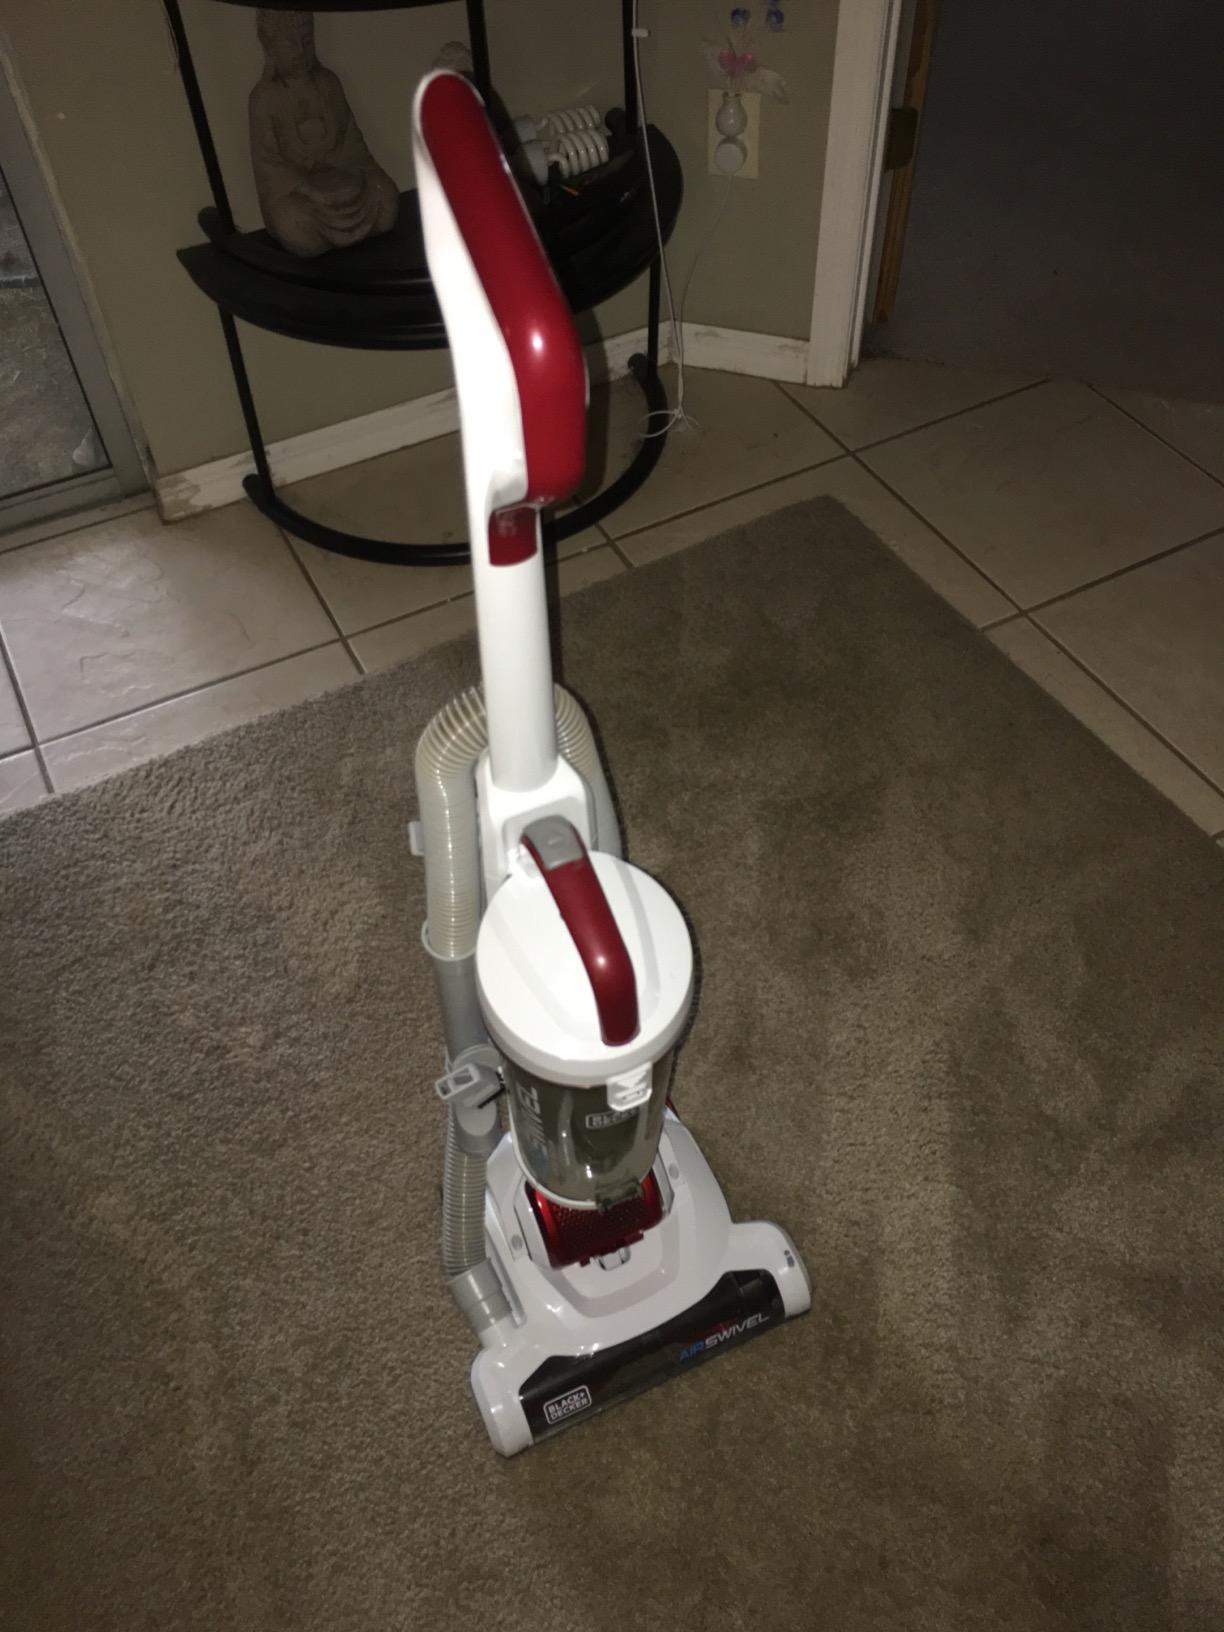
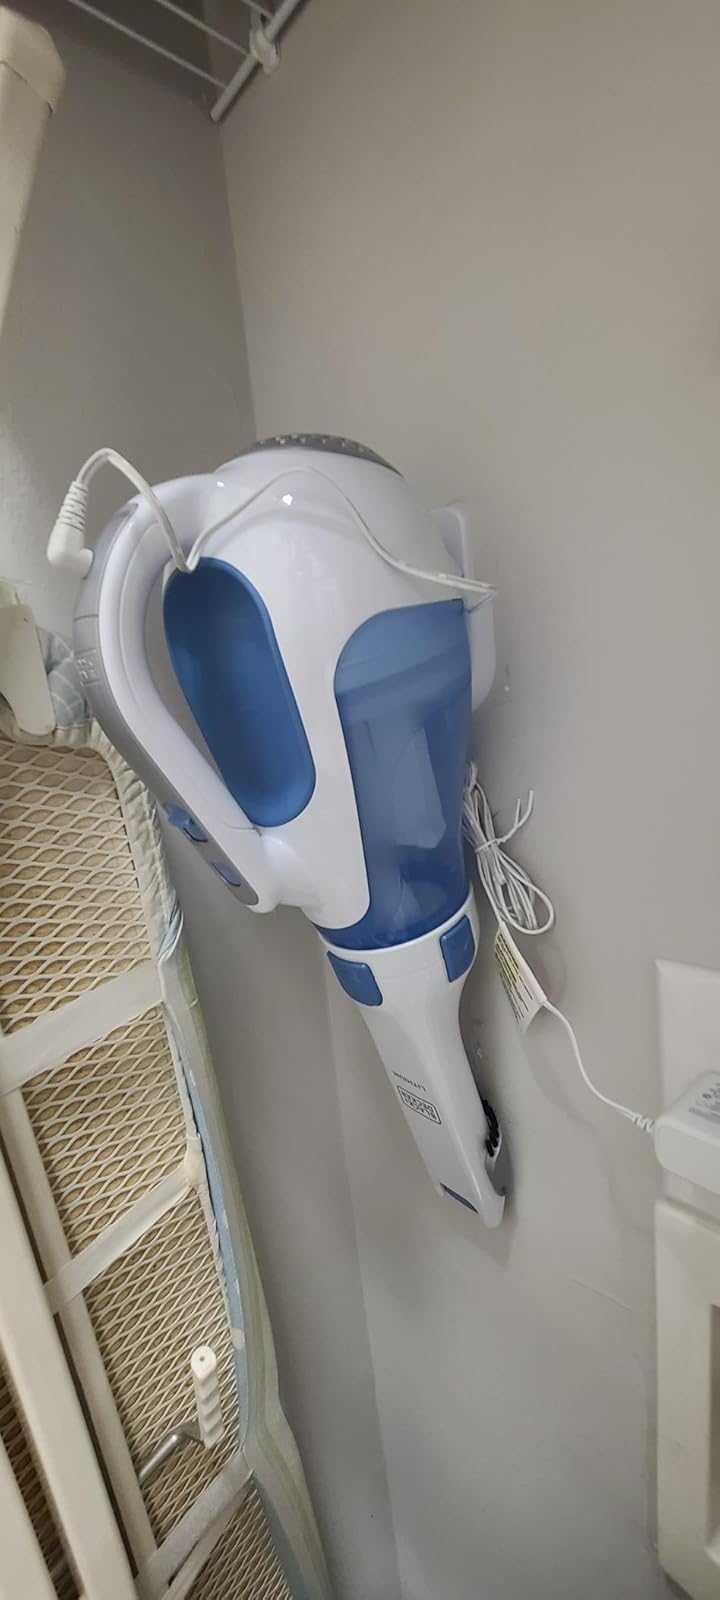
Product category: items_vacuum
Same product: no